Alexander Beider

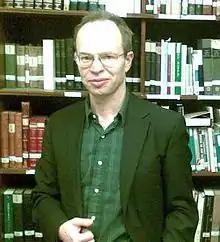

Alexander Borisovich Beider is the author of reference books in the field of Jewish onomastics and the linguistic history of Yiddish.